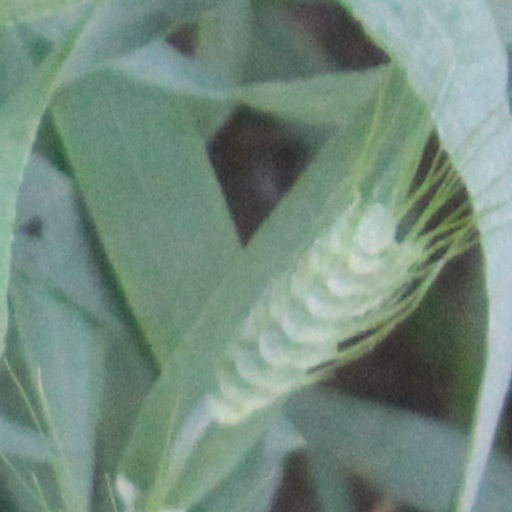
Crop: wheat